Herbert Weichmann

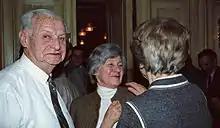
Weichmann with his wife, 1982

Weichmann was born in Landsberg, Upper Silesia, then part of the German Reich (now Gorzów Śląski, Poland), to a Jewish family of physicians. In 1914 he began to study medicine, but volunteered at the outbreak of the First World War in 1914. After the war Weichmann studied law at the Silesian Friedrich Wilhelm University, Breslau, and graduated (Dr. iur.) in 1922. In 1928 he married Elsbeth Greisinger and was appointed as liaison officer to Prime Minister of Prussia Otto Braun. After the takeover of power (1933) by the Nazi Party Weichmann fled first to Czechoslovakia, then to France—with a short term of imprisonment (1939–1940)—Spain, Portugal and later the United States. In 1948 he returned to Germany at the invitation of the mayor of Hamburg, Max Brauer, and started his political career there. In 1956 he became a member of the faculty of the University of Hamburg. Weichmann died in Hamburg and is buried at Ohlsdorf Cemetery. Weichmann's son lived in Canada.